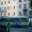
Label: streetcar